Arlo and Janis

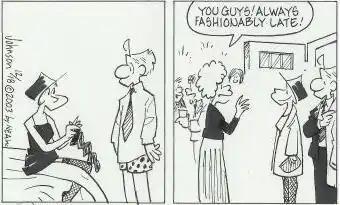
An example of the frequently suggestive content that the strip features.

Many of the most notable jokes are based on sexual attraction, especially Arlo's desire for Janis. Despite having been a couple since meeting in college in 1973 (a backstory revealed in a series of strips that also functioned as a parody of the book and film "Gone with the Wind"), Arlo and Janis are still besotted with each other. The libidinous content of the strip can be surprisingly overt to readers accustomed to more sanitized newspaper comics. And in a medium where long marriages are often presented as either sexless or antagonistic ("The Lockhorns", "Andy Capp", etc.), these strips that show the couple's love and ongoing attraction to each other offer an alternative.